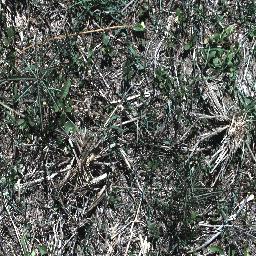
Label: parkinsonia